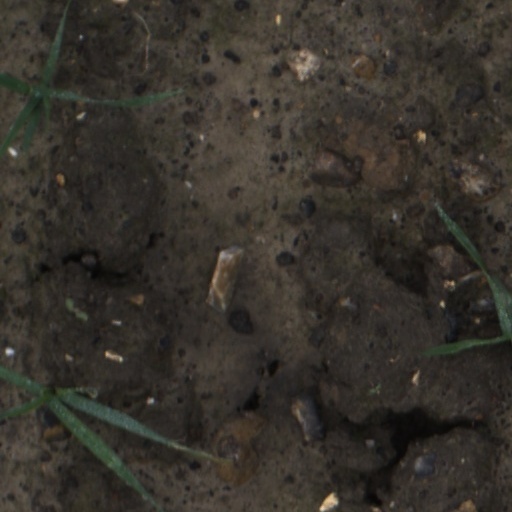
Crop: wheat